Niš Committee

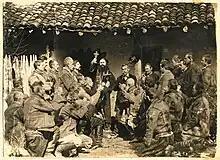
Photograph of the Niš Committee swearing oath

The Serbian Liberation Committee of the Sanjak of Niš, known as the Niš Committee was a Serb revolutionary organisation (national liberation movement) based in Niš, established in 1874, with the aim of not only liberating Niš and its immediate surroundings, but also the whole of the Sanjak of Niš, including Leskovac, Pirot, Vranje, Breznica, and Tran, from the hands of the Ottoman Empire.